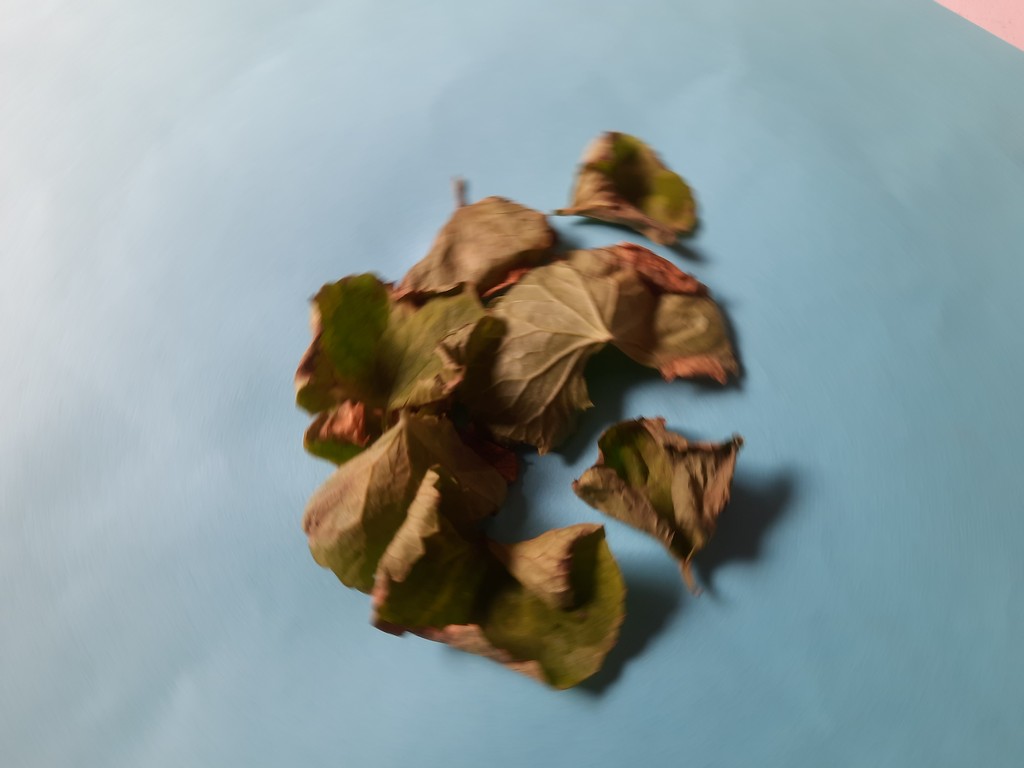
Label: Unhealthy